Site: brandenburg
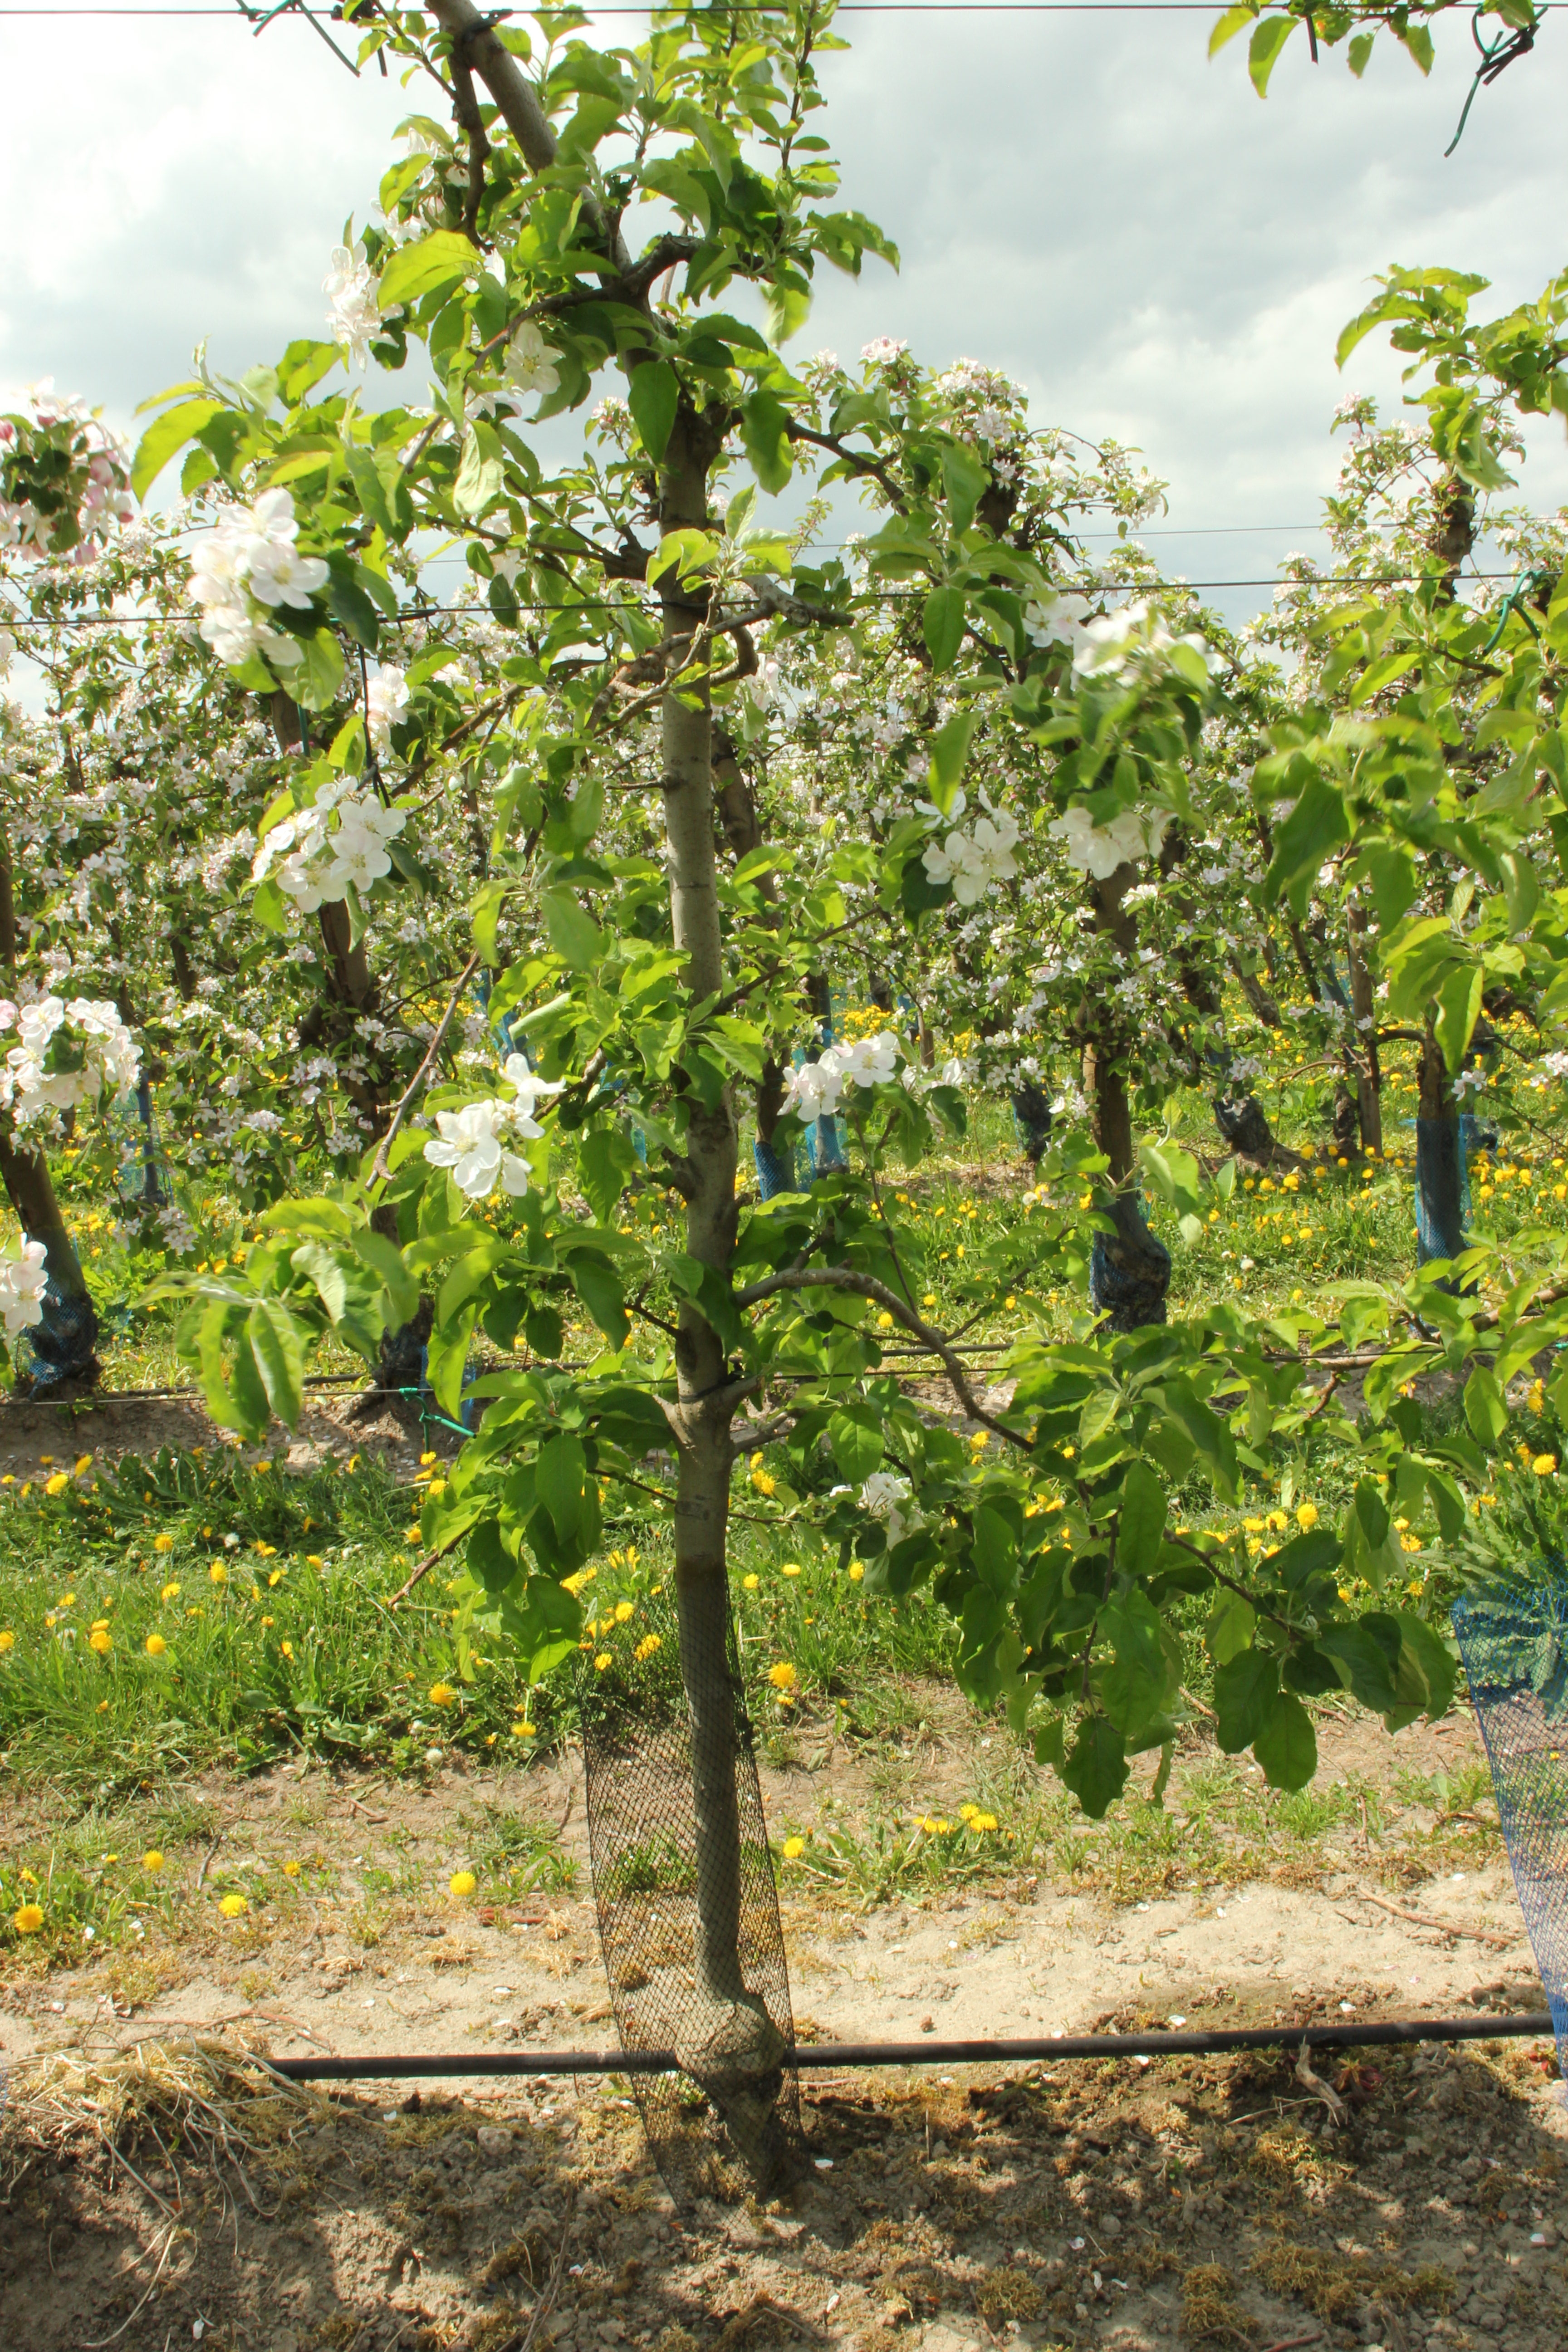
Growth stage (BBCH 65): Flowering